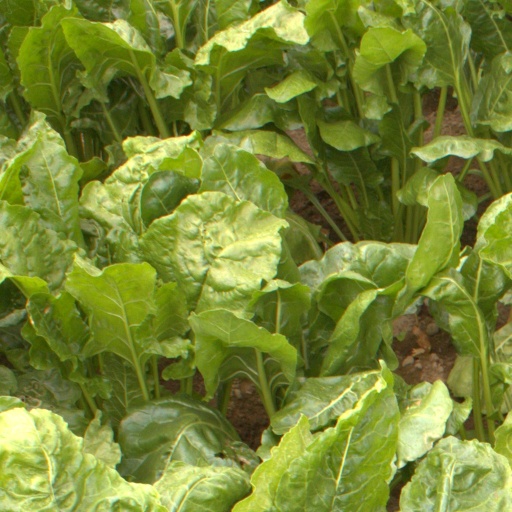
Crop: sugar beet